Dowse Sod House

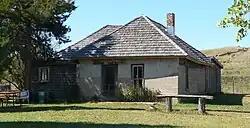
View from the northeast.

The William R. Dowse House, more commonly known as the Dowse Sod House, is a sod house in Custer County in the central portion of the state of Nebraska, in the Great Plains region of the United States. It was built in 1900 and occupied until 1959. After a long period of neglect, it was restored beginning in about 1981, and opened as a museum in 1982.